Trilophosuchus

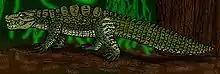
A live reconstruction of "Trilophosuchus rackhami".

Despite its superficial resemblance to early crocodyliforms such as protosuchians and notosuchians, "Trilophosuchus" is an advanced crocodylian. While research on Australian crocodilians was still in its early days during the time of "Trilophosuchus" description, it was already recognized that it formed a monophyletic clade with the genera "Quinkana", "Pallimnarchus", "Baru" and "Australosuchus". In this first phylogenetic tree, "Trilophosuchus" was recovered as the basalmost member of the then still unnamed clade of endemic crocodiles. Additional studies and new discoveries in subsequent years led to a better understanding of the group, eventually dubbed Mekosuchinae following the inclusion of "Mekosuchus" from New Caledonia and Australia. The addition of "Mekosuchus" had a major impact on how "Trilophosuchus" was placed among members of Mekosuchinae, with Willis (1997) suggesting that the two were derived members of the family and sister taxa, with "Quinkana" as their next closest relative. Mead "et al." (2002) also recovered such a clade, but placed "Trilophosuchus" as the basalmost genus in it, outside of the group formed by "Quinkana", "Mekosuchus" and "Volia" (which had not been named at that point in time). This marks a trend in coming phylogenies, which recover broadly the same results, but differ in the precise topology of these derived forms. One outlier to this is the phylogenetic tree recovered by Stein "et al." (2018), which recovered it as a more basal form related to "Ultrastenos". However, this result has been deemed irregular and was likely caused by the inclusion of problematic taxa like "Harpacochampsa".